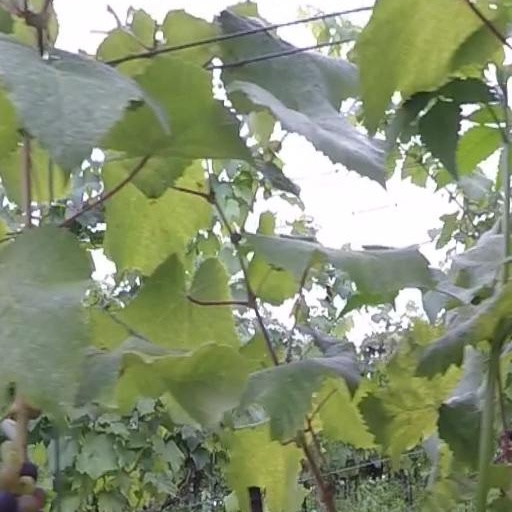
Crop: grape